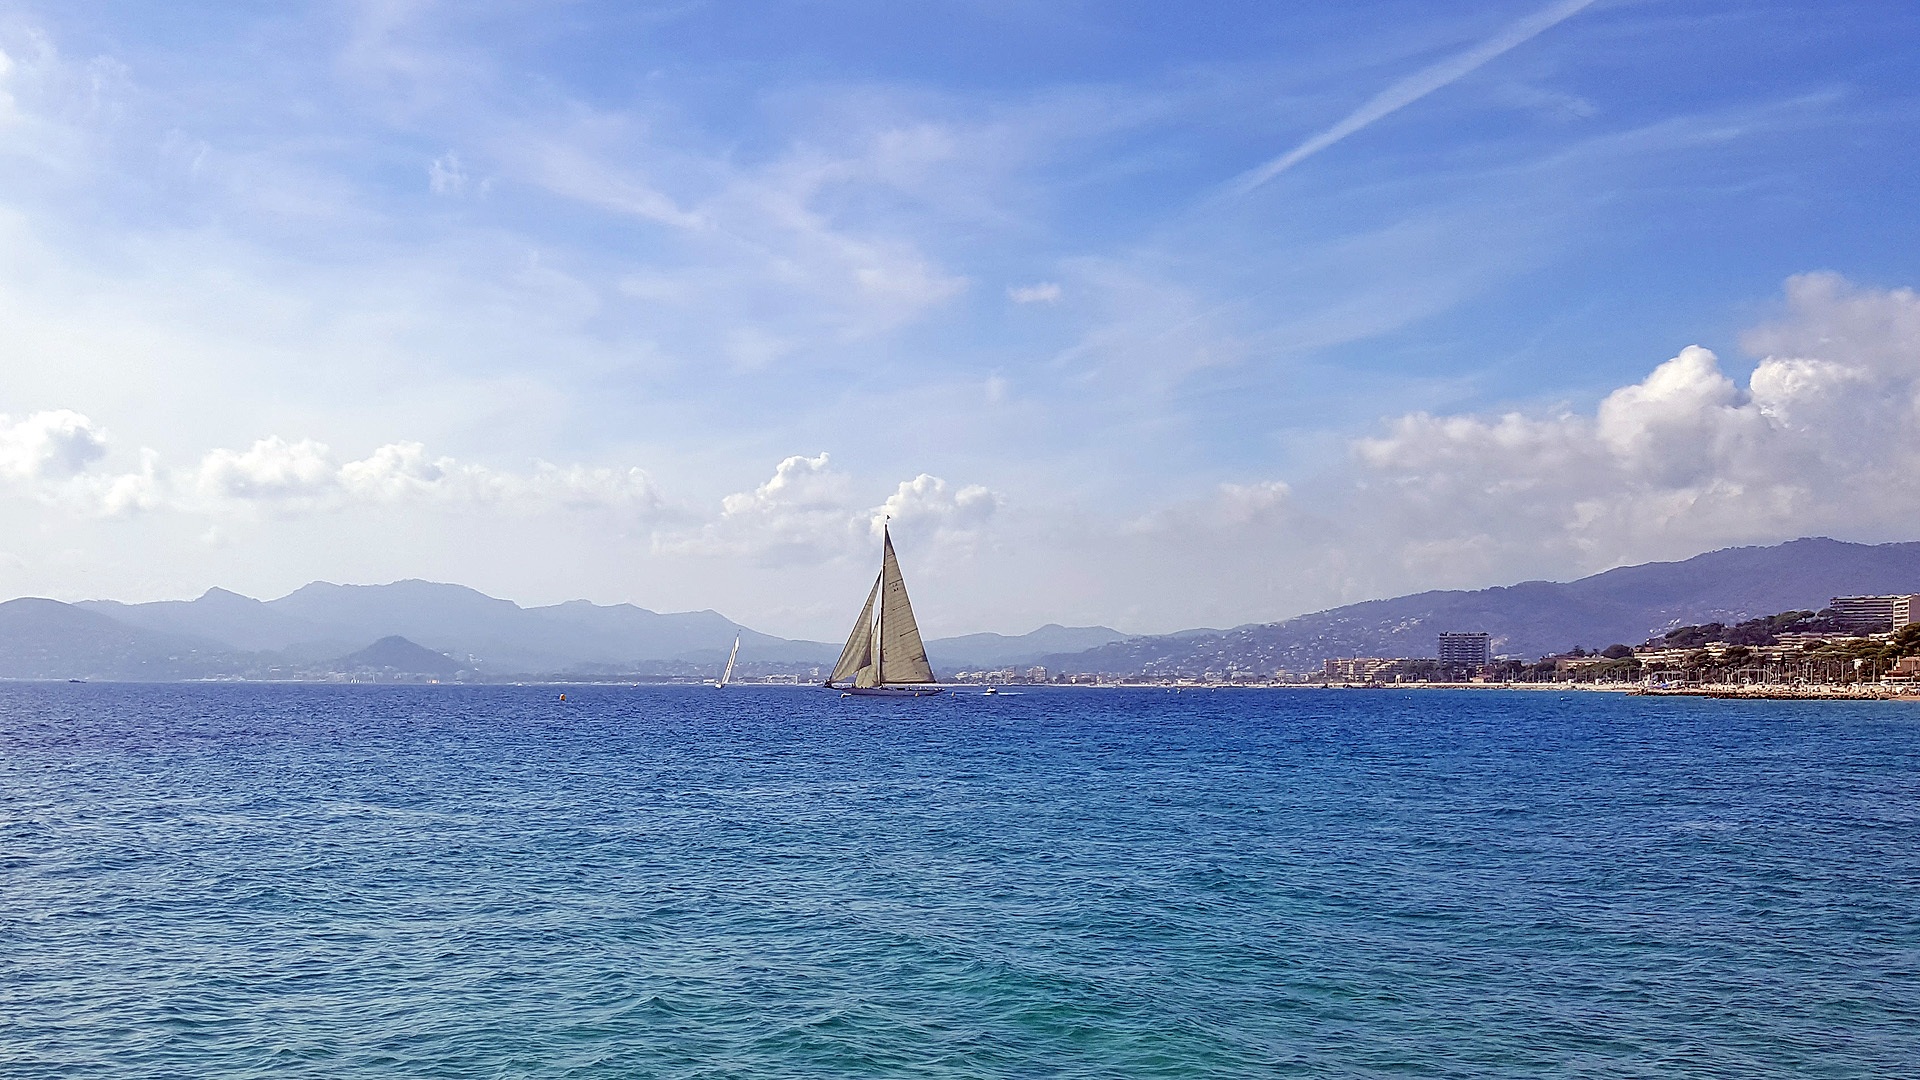
beach, sea, coast, water, ocean, horizon, cloud, sky, boat, ship, vacation, france, boot, mediterranean, vehicle, sailing, bay, island, sailboat, sail, sailing vessel, watercraft, nice weather, sailing boat, cape, regatta, sailing ship, passenger ship, c te d azur, cannes